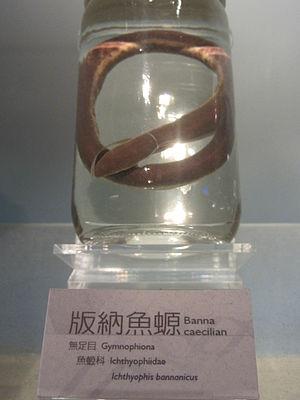
Ichthyophis bannanicus est une espèce de gymnophiones de la famille des Ichthyophiidae.